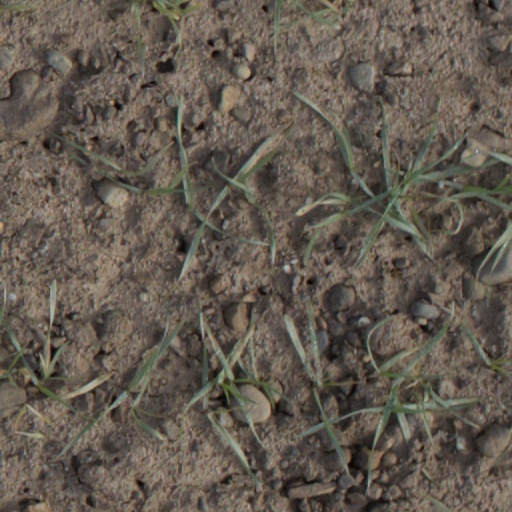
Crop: wheat